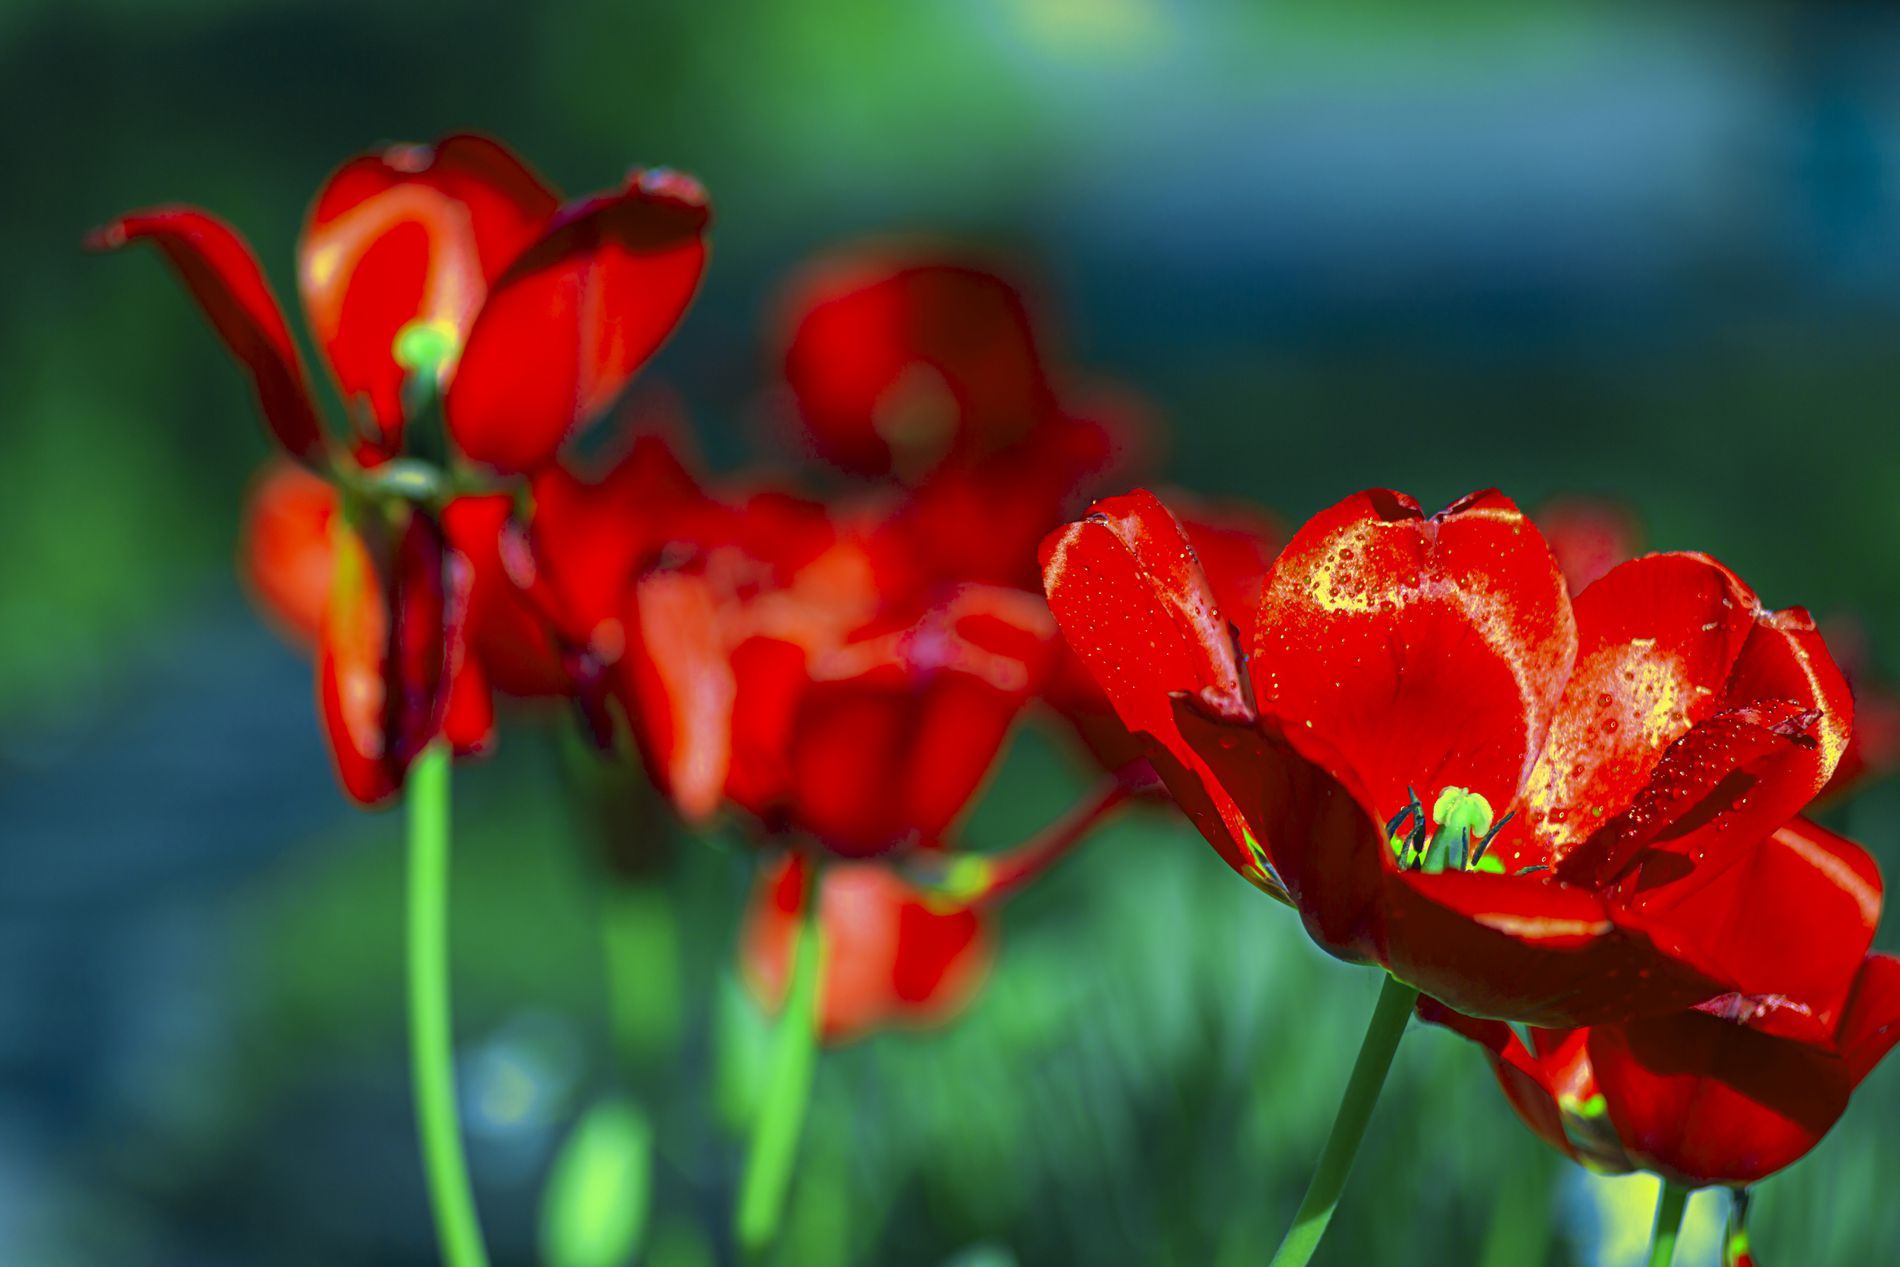
Red Tulips.
The photo shows a cluster of vibrant red tulip flowers, and the background is softly blurred, creating a bokeh effect
the photography angle is portrait bringing the viewer in close proximity to the flowers, mood is fresh, vibrant, and possibly romantic or cheerful, and lightning is natural, likely diffused sunlight, and the style is naturalistic with bright atmosphere and full of life.
Labels: Flower, Petal, Plant, Geranium, Rose, Tulip, Pollen, Poppy, Outdoors, Nature, Anther, Anemone, blurred background, Blurred background, red tulip flowers
Camera: Canon Canon EOS 5D Mark III
Lens: 1-65535mm, Canon EF 35-80mm f/4-5.6
Aperture: F4
Exposure: 1/1250 sec
ISO: 100
Focal length: 65535.0 mm